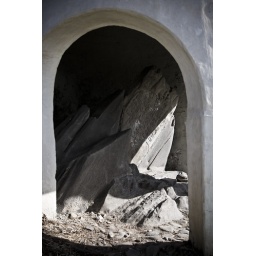
In a mini mausoleum along Penneshaw coast sits a rock inscribed in French.